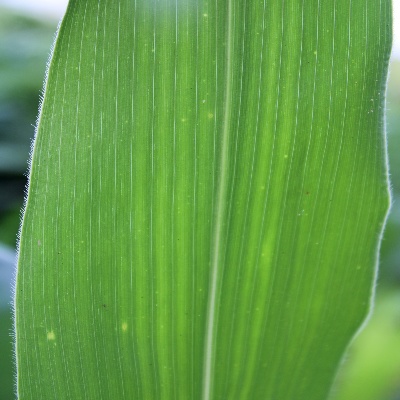
Crop: Maize
Condition: leaf spot